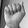
ASL letter: A